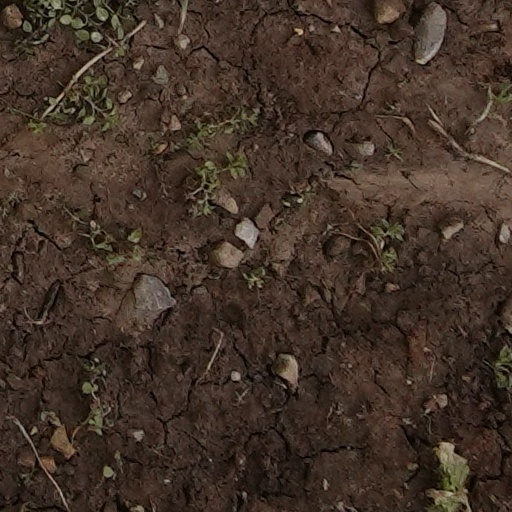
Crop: wheat